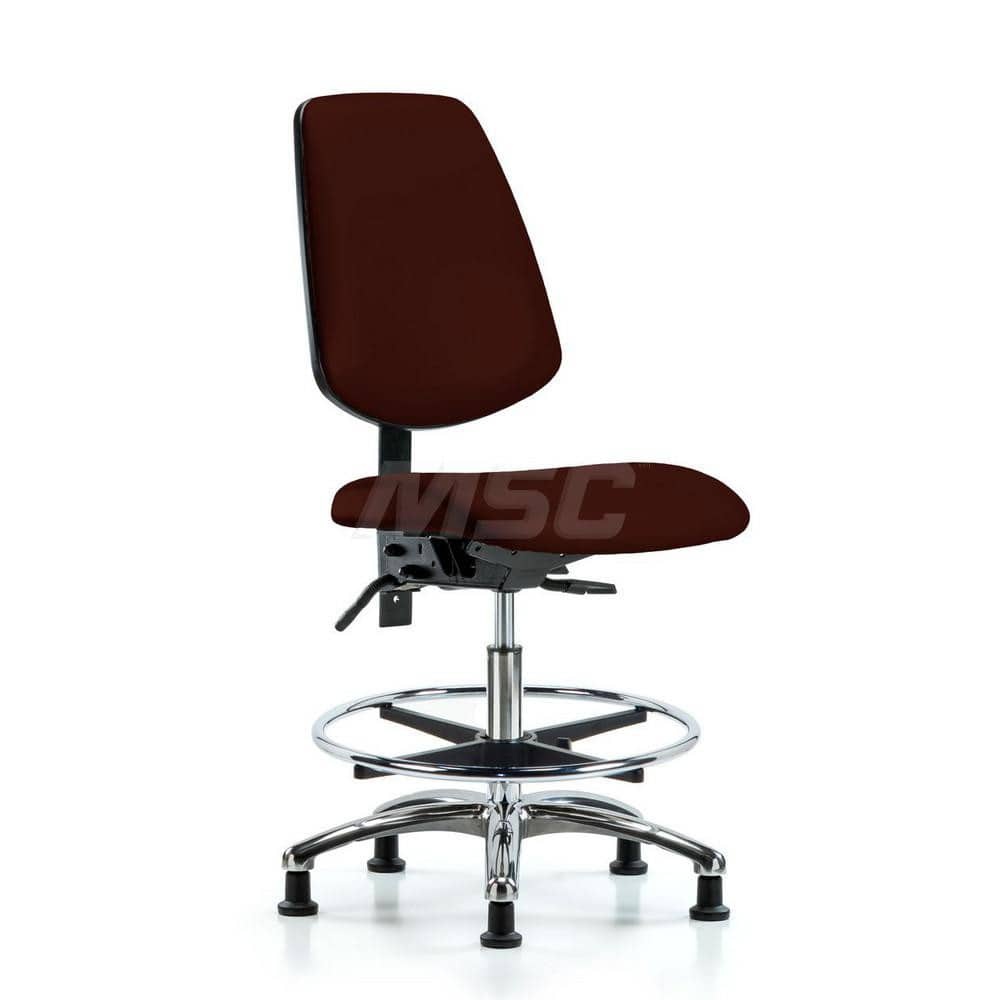
Task Chair: Vinyl, Burgundy
Item #: 10862506 Brand: Blue Ridge Ergonomics Model #: MSC49128 Product Specifications Type Ergonomic Multifunction Chair Color Burgundy Seat Material Vinyl Overall Depth (Inch) 24 Overall Width (Decimal Inch - 4 Decimals) 27.0000 Overall Width (Inch) 27 Base Material Polished Aluminum Base Type Polished Aluminum Features Medium Back; Seat Tilt; Adjustable Chrome Foot Ring; Stationary Glides Fractional Overall Height Range 21-1/2 to 29
Brand: Blue Ridge Ergonomics
Category: Furniture > Office Furniture